Shaxian delicacies

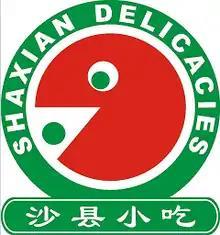
logo of Shaxian Delicacies

Shaxian Delicacies refers to a style of cuisine from Shaxian District, Sanming, Fujian, China.